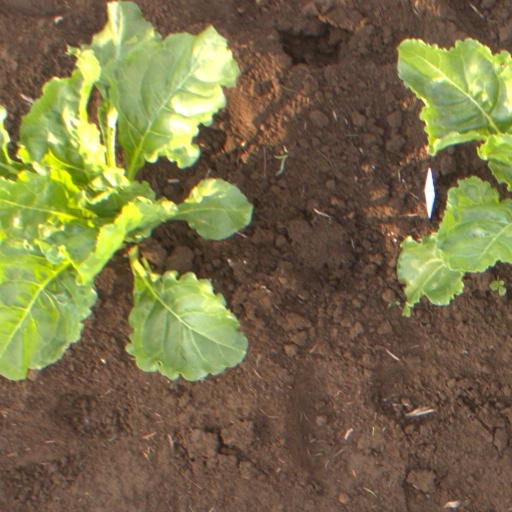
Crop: sugar beet